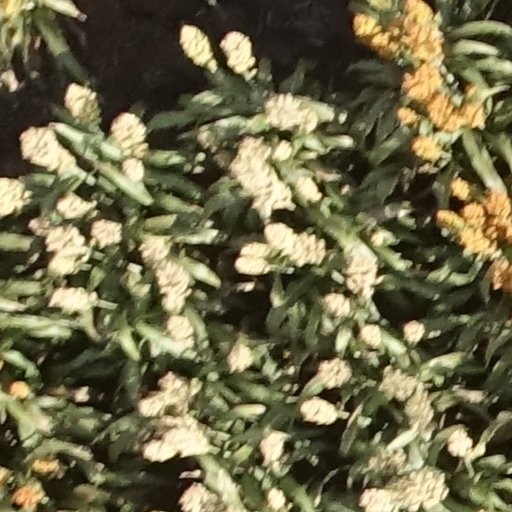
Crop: sorghum